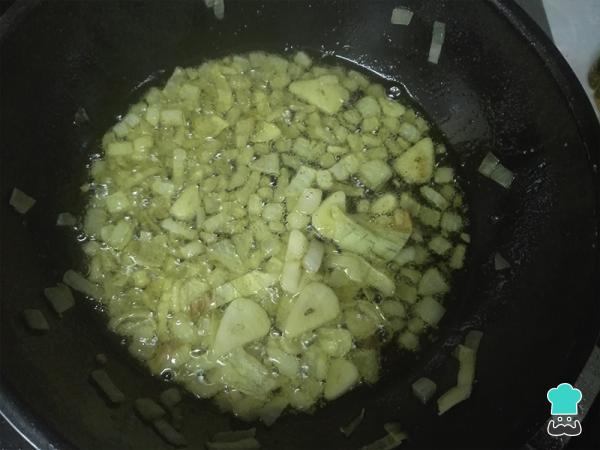
Pochamos los ajos y la cebolla con un puñado generoso de sal (les ayuda a sudar y pochar mejor).